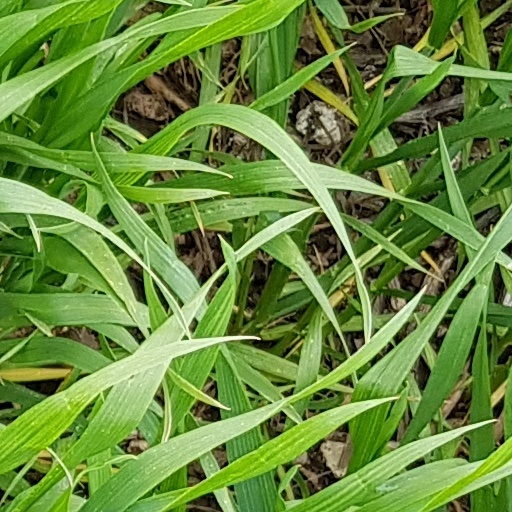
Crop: wheat